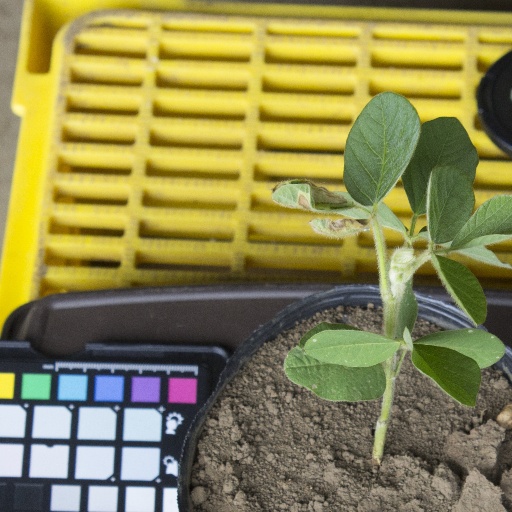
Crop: soybean